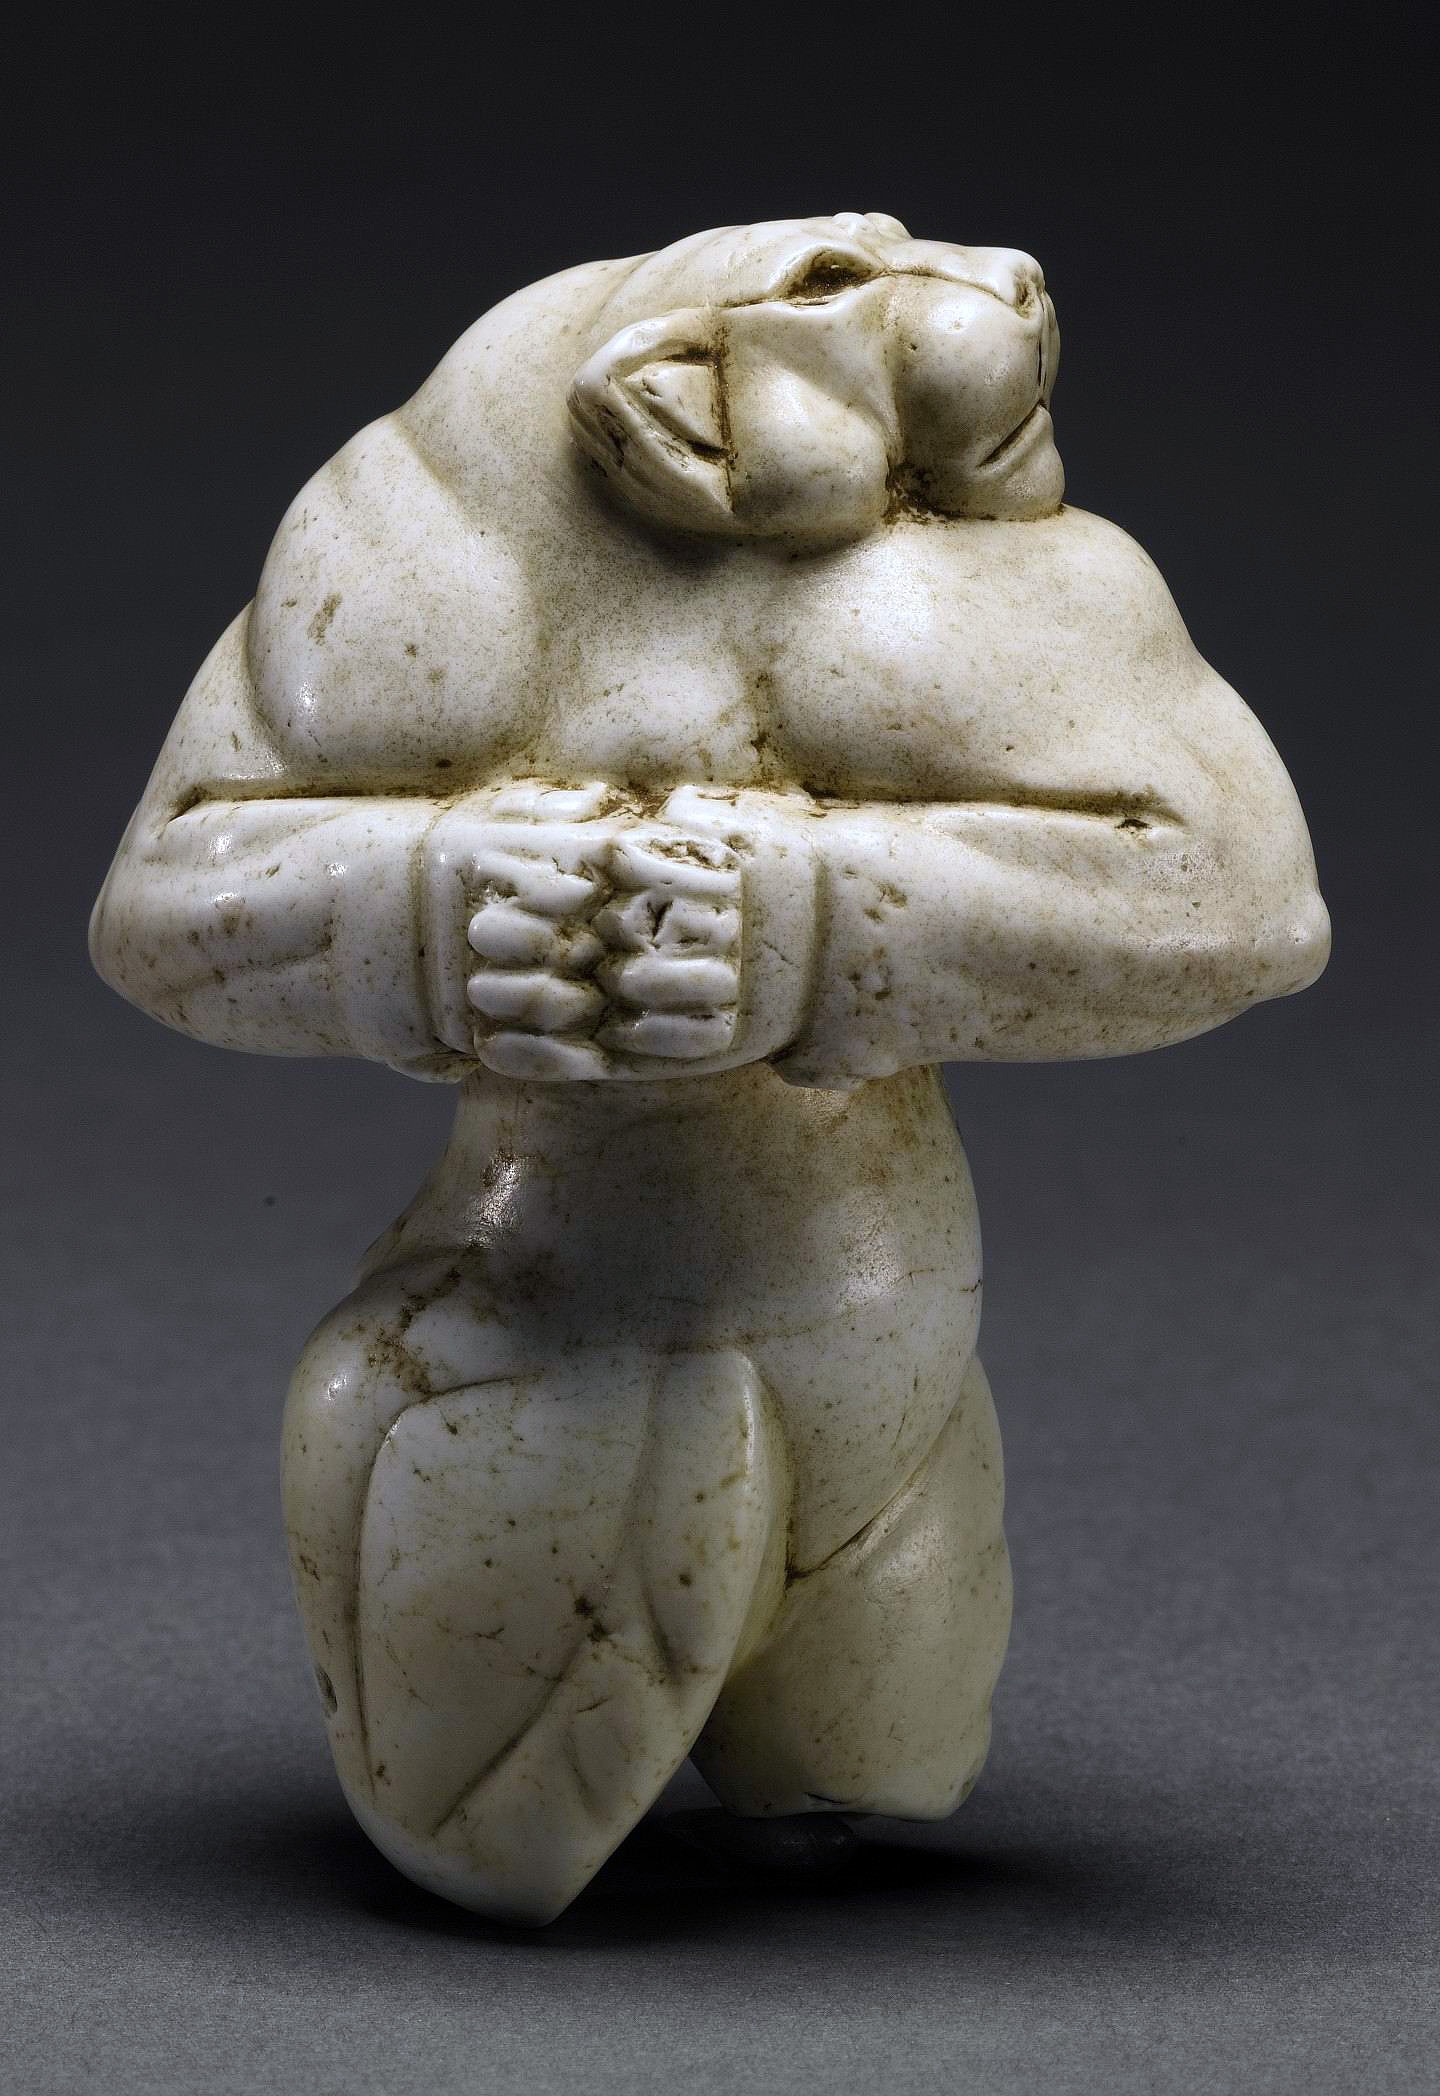
monument, statue, ceramic, material, artwork, sculpture, art, carving, exhibition, iraq, work of art, stone carving, ancient history, figure 5000 years, half woman half lion, the guennol lioness, iv millennium bc, 3300 2800 years before jc, proto elamite period, carved figurine, height 8 cm, anthropomorphic character, old stone carving, magnesite, discovered near baghdad, brooklyn museum of art, half woman half animal, classical sculpture